Anastylosis

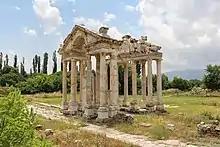
A monumental gateway Tetrapylon (built 200 AD), Aphrodisias, Turkey

A primitive anastylosis was carried out in 1836 at the Acropolis in Athens, where the Temple of Athena Nike was re-erected from remaining parts. Around 1905, Sir Arthur Evans famously reconstructed parts of the Minoan palace at Knossos. Starting in 1902, the Greek architect Nikolaos Balanos used anastylosis in order to restore a collapsed portion of the Parthenon, restore the Erechtheion, and rebuild the Nike Temple a second time. Iron clamps and plugs which had been used earlier had started to rust and had caused heavy damage to the original structure. These were removed and replaced with precious metal clamps. When the temple was once again rebuilt additional newly identified original fragments were added. Currently, anastylosis is being applied to the Parthenon.